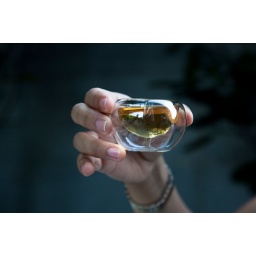
Here's a cup from that glass tea set I was telling you about. It's magnificent in the Singapore sun.